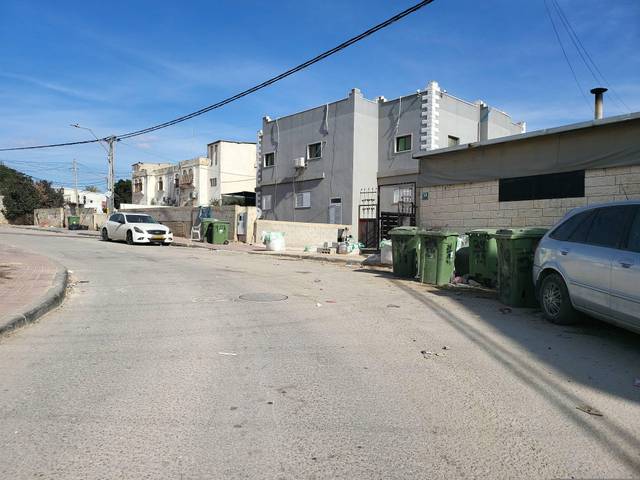
Region: Israel
Coordinates: 31.395, 34.756